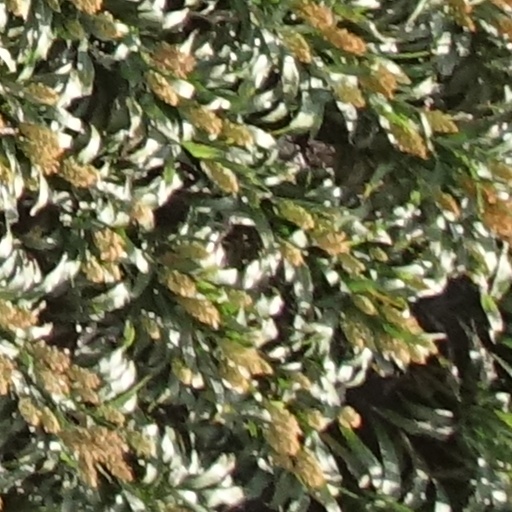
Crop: sorghum